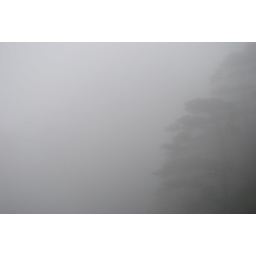
pine tree in the fog